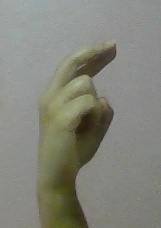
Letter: zay